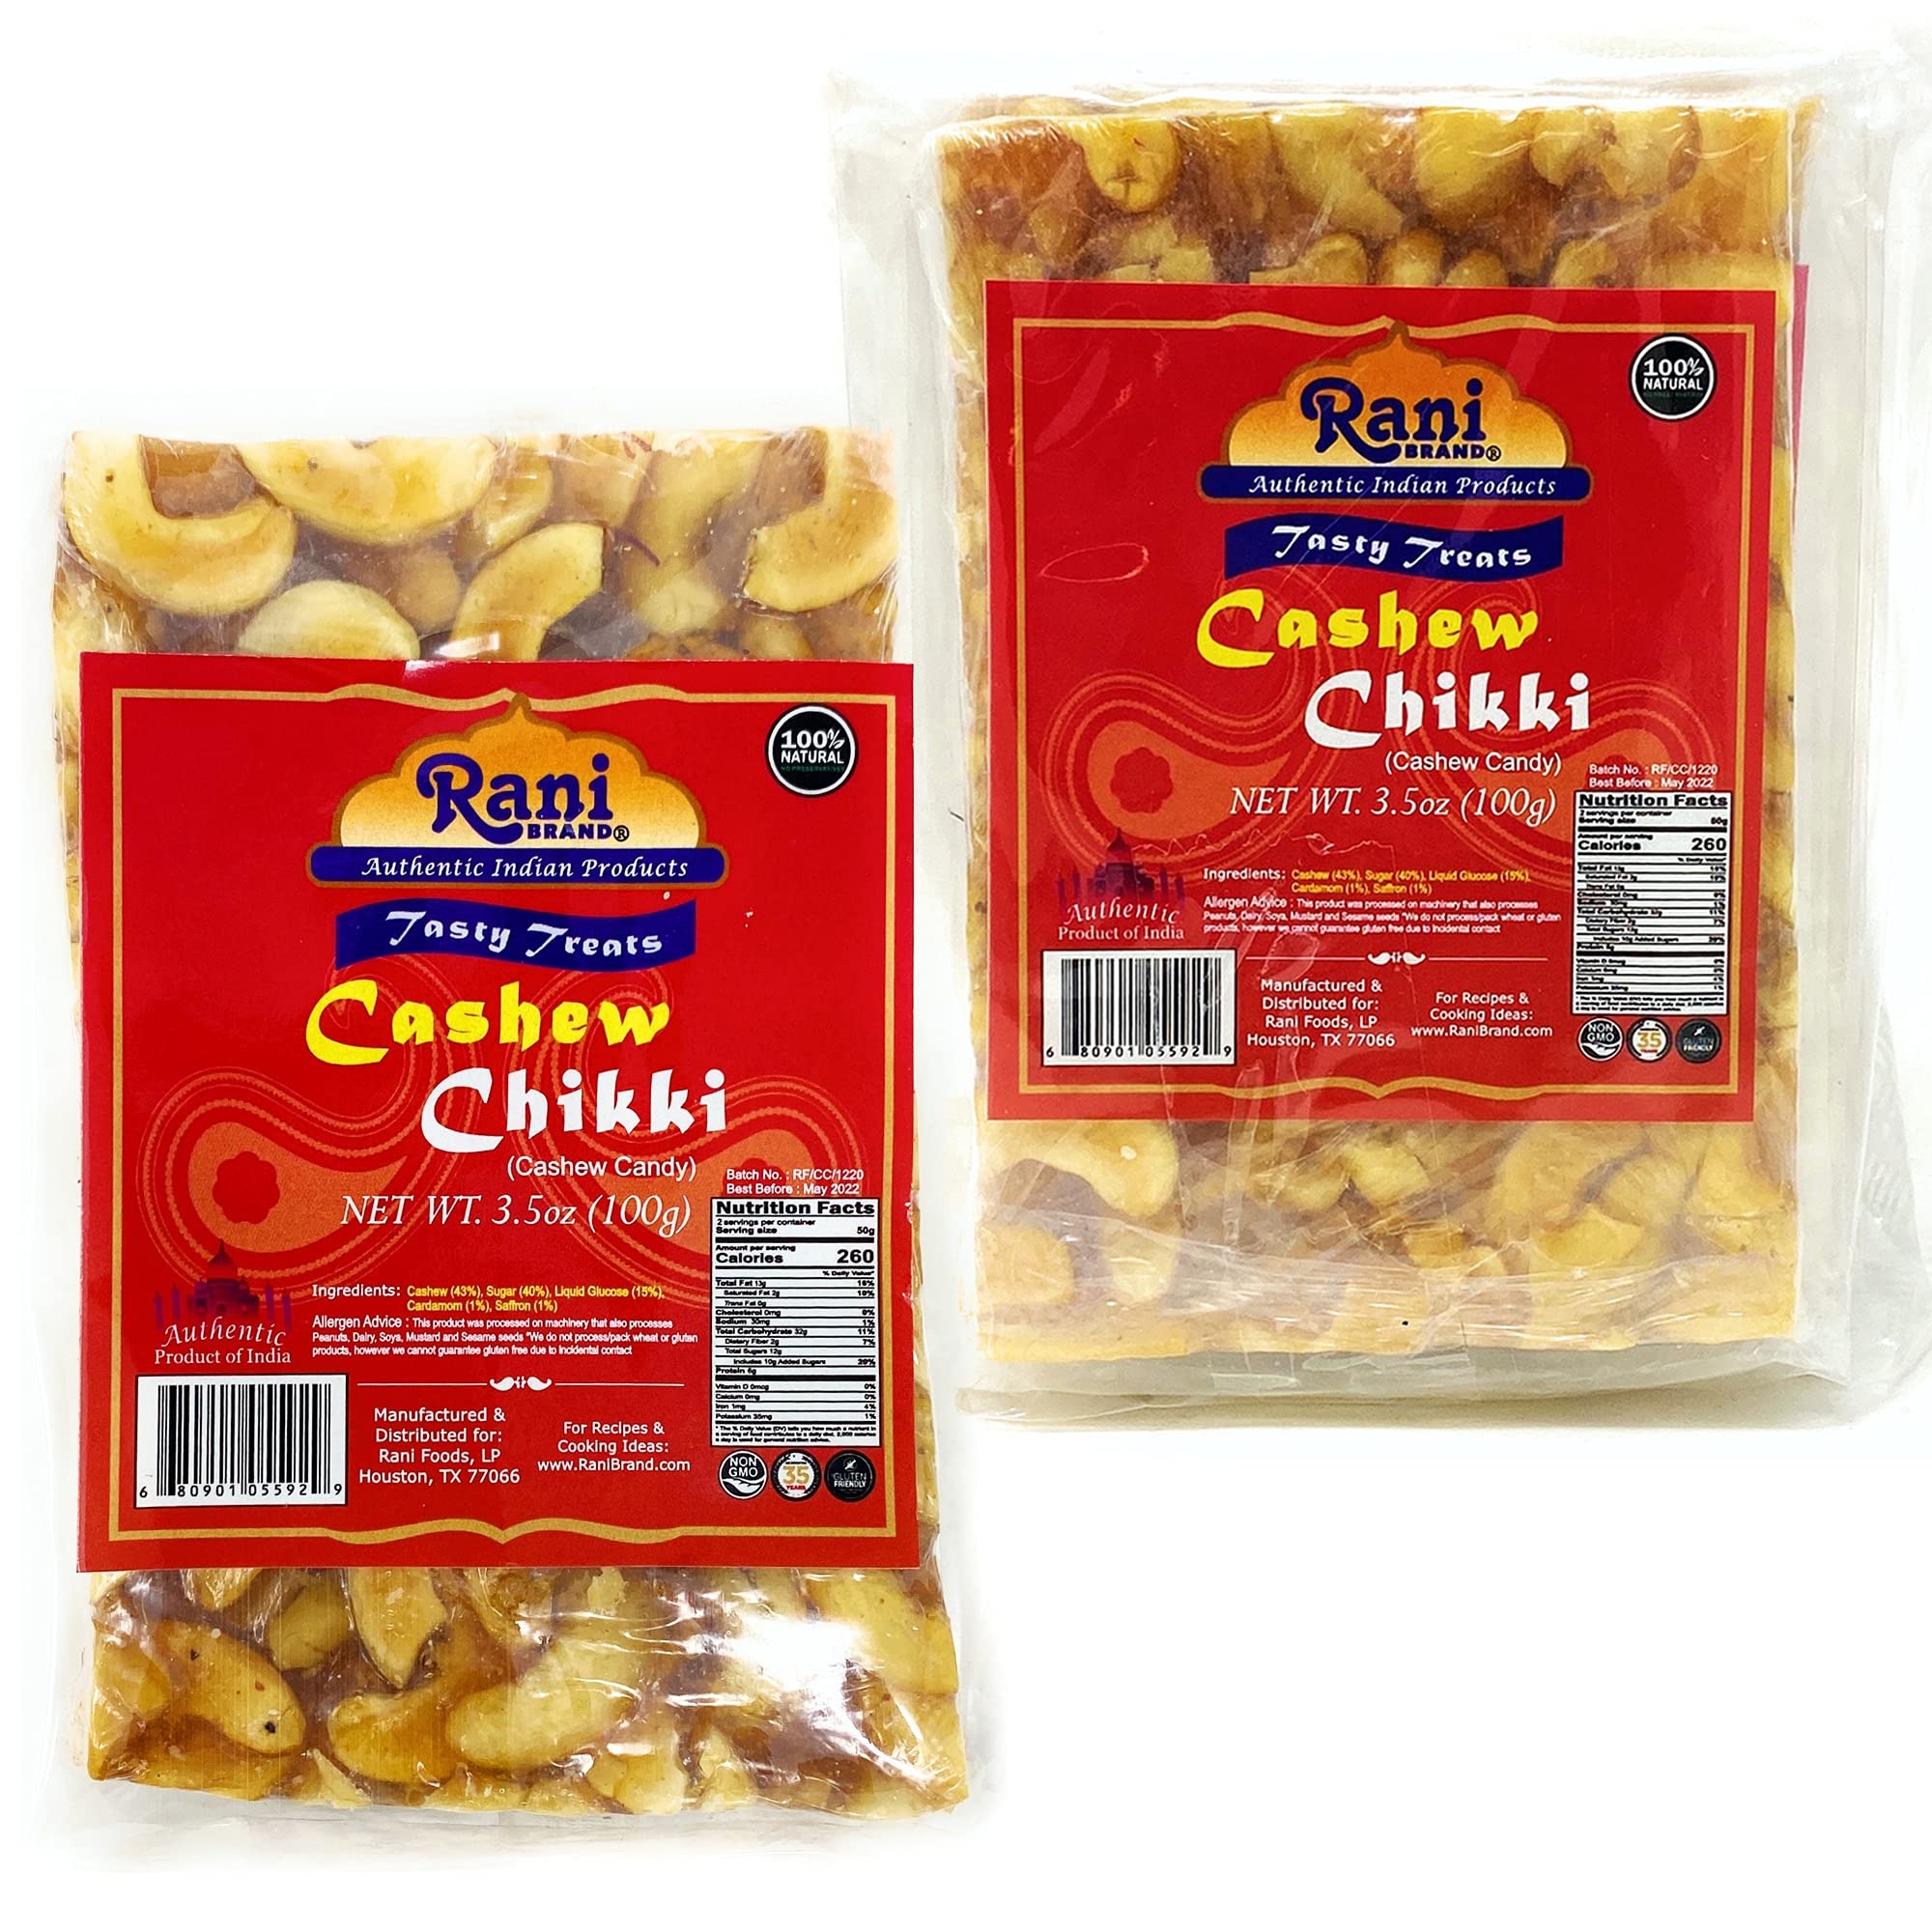
Item Name: Rani Cashew Chikki (Brittle Candy) 3.5oz (100g) x Pack of 2 ~ All Natural | Vegan | No colors | Gluten Friendly | Kosher | Indian Origin
Bullet Point 1: You'll LOVE our Cashew Chikki (Indian Brittle Treat) Rani Brand--Here's Why:
Bullet Point 2: 🍬Great Natural Taste comes from using Jaggery Sugar, an authentic Indian Molasses Sugar, unique wonderful tasty!
Bullet Point 3: 🍬Authentic Family Rani Recipe. Rani is a USA based company selling spices for over 40 years, buy with confidence!
Bullet Point 4: 🍬Now KOSHER! No Salt added, Gluten Friendly, NON-GMO, 100% Natural, No preservatives or "fillers" & Great Flavor!
Bullet Point 5: 🍬Cashew Brittle with an Indian twist! Net Wt. 3.5oz (100g) x Pack of 2.
Product Description: Chikkis are traditional Indian candies made of a variety of ingredients like Cashews, almonds, pistachio, cashews, etc., along with jaggery. People can also encourage their kids to snack on these healthy candies which provide nutrition and also fill the stomach. My mother always makes a good stock of these and we carry it in our bags/purses to munch on when we feel hungry while traveling. The method of making chikkis and laddu is the same, the only difference being the shape.
Value: 7.0
Unit: Ounce

Price: 8.99